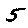
Label: 5